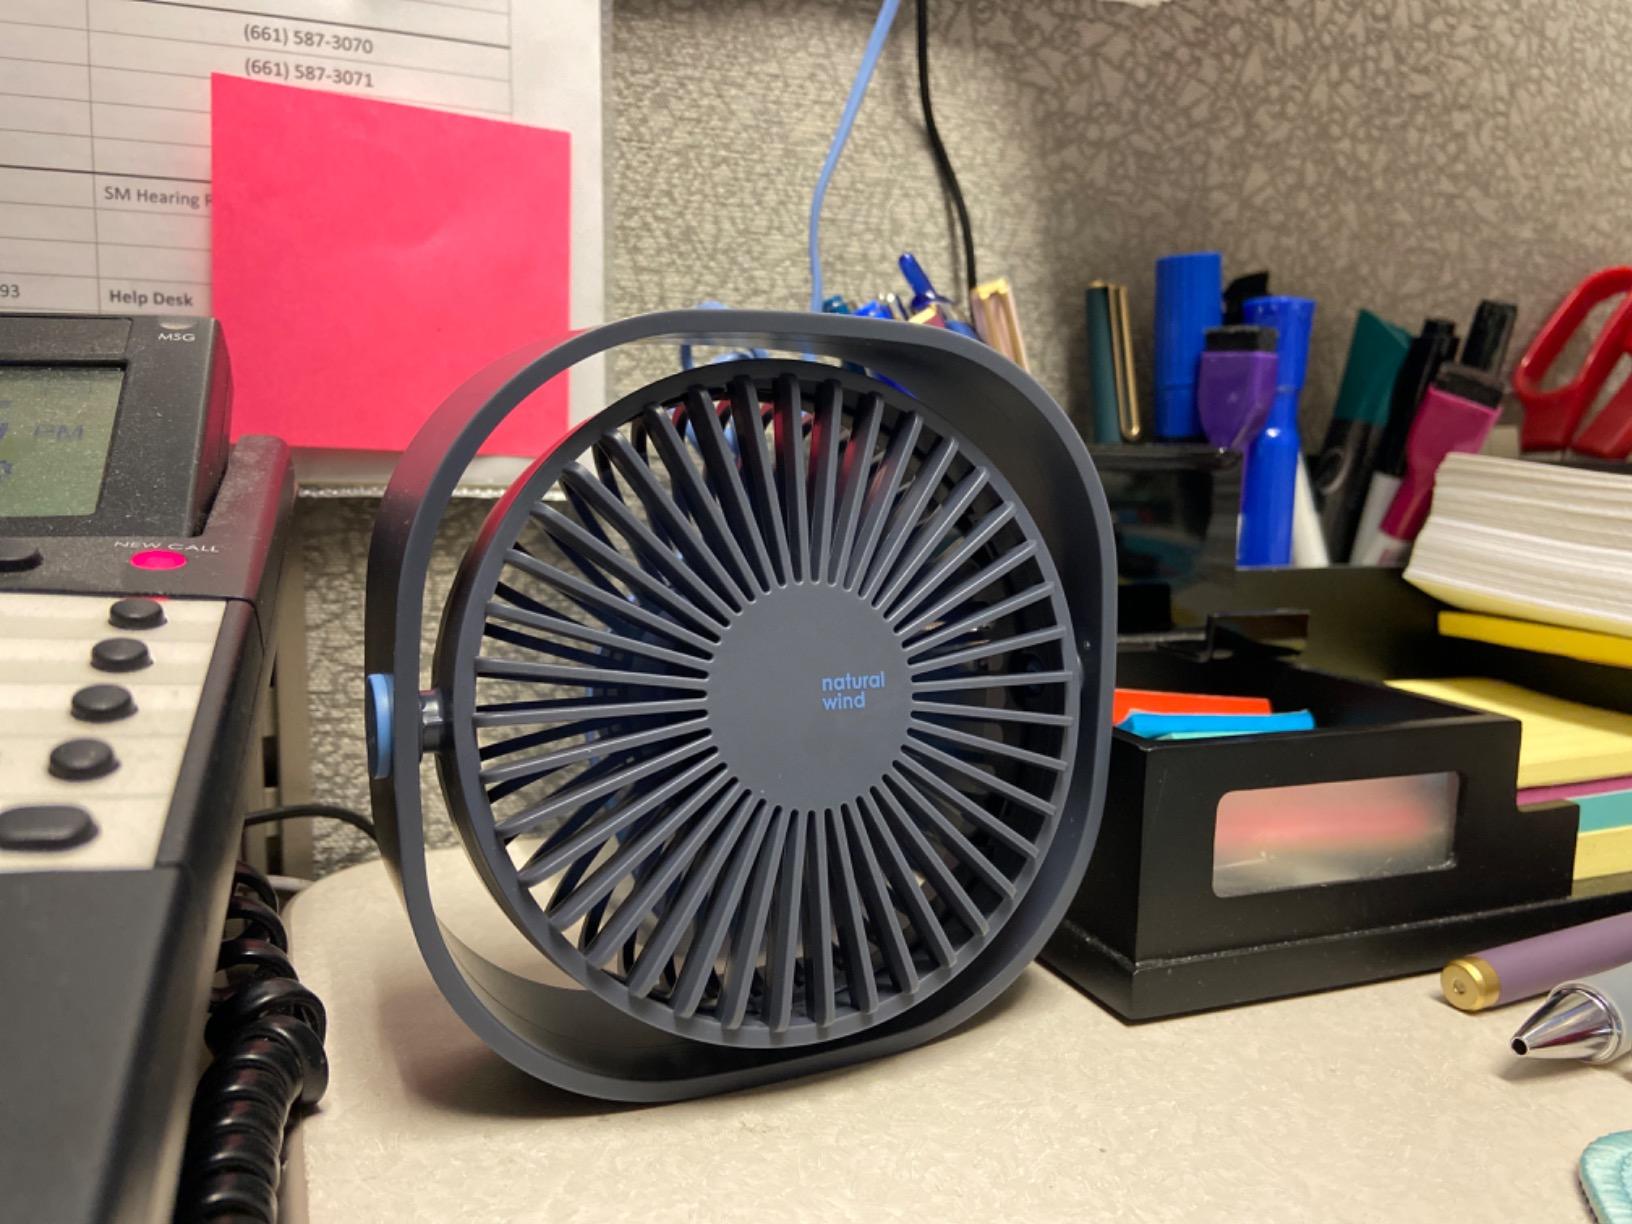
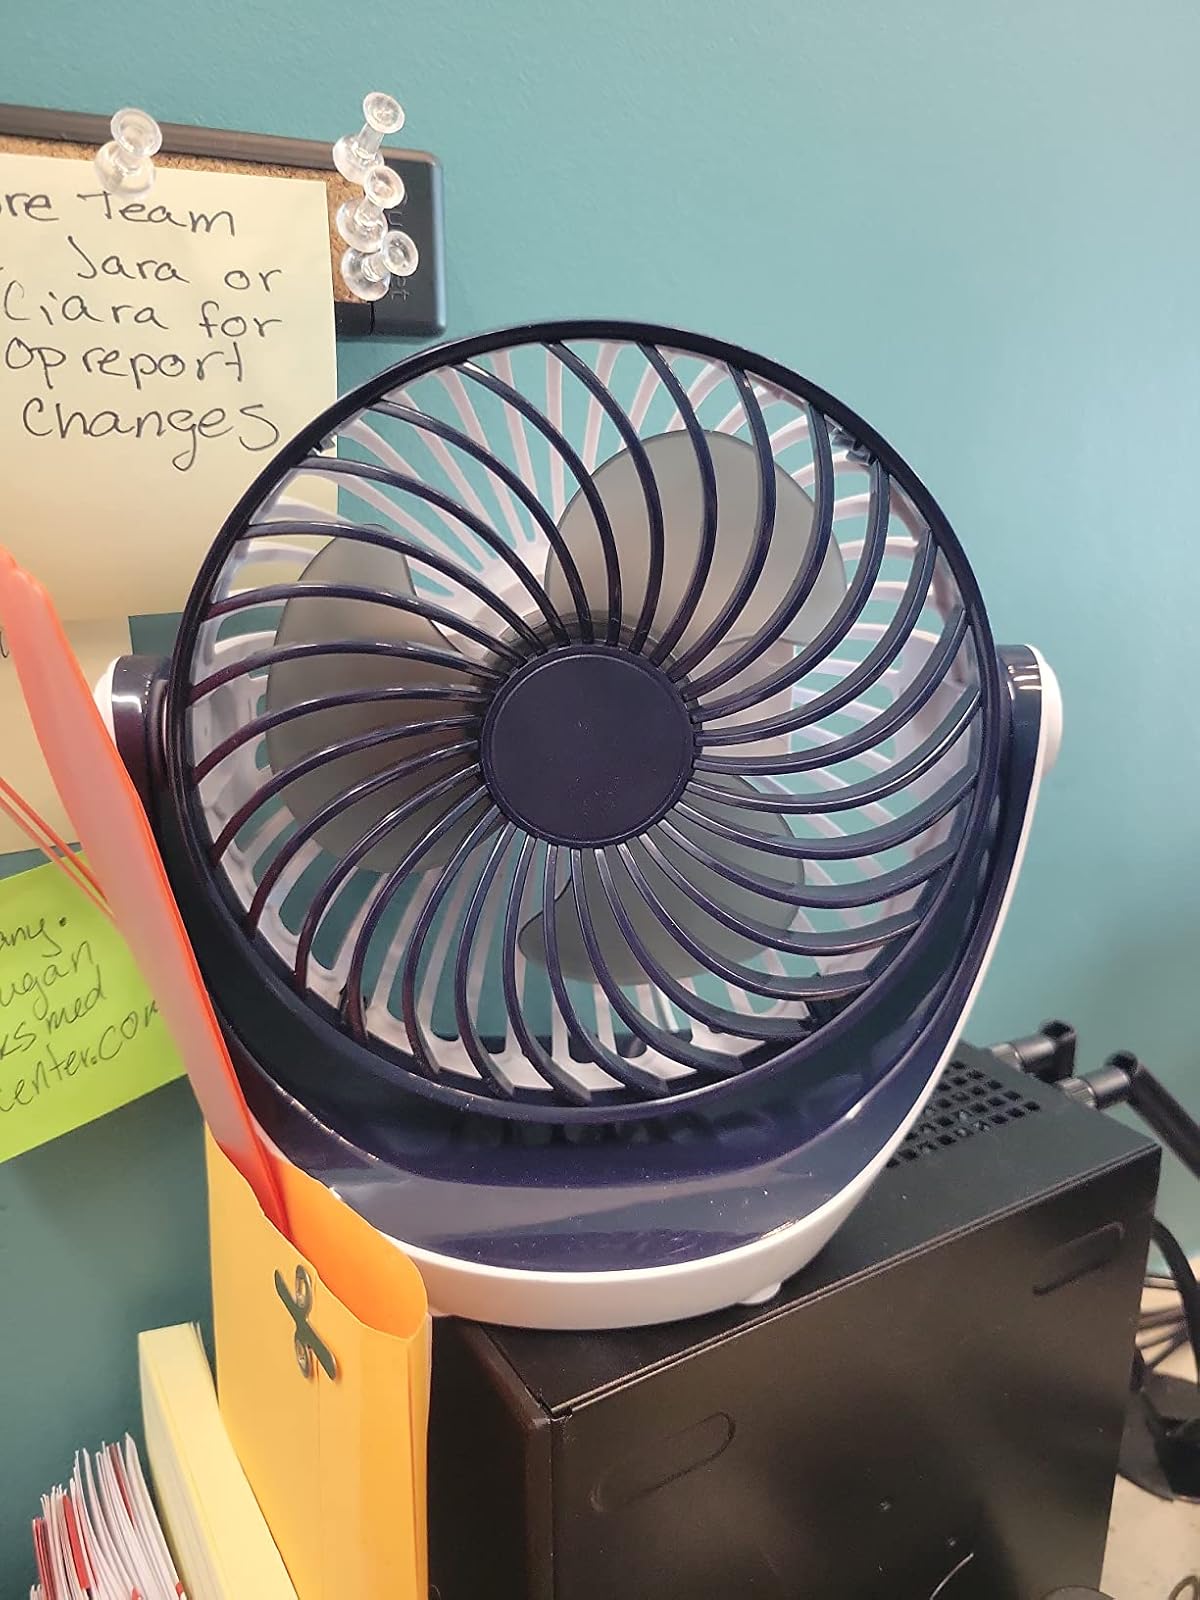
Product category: fan
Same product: no